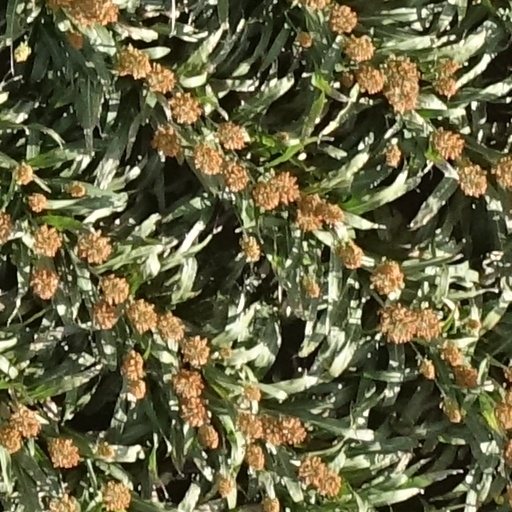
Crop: sorghum